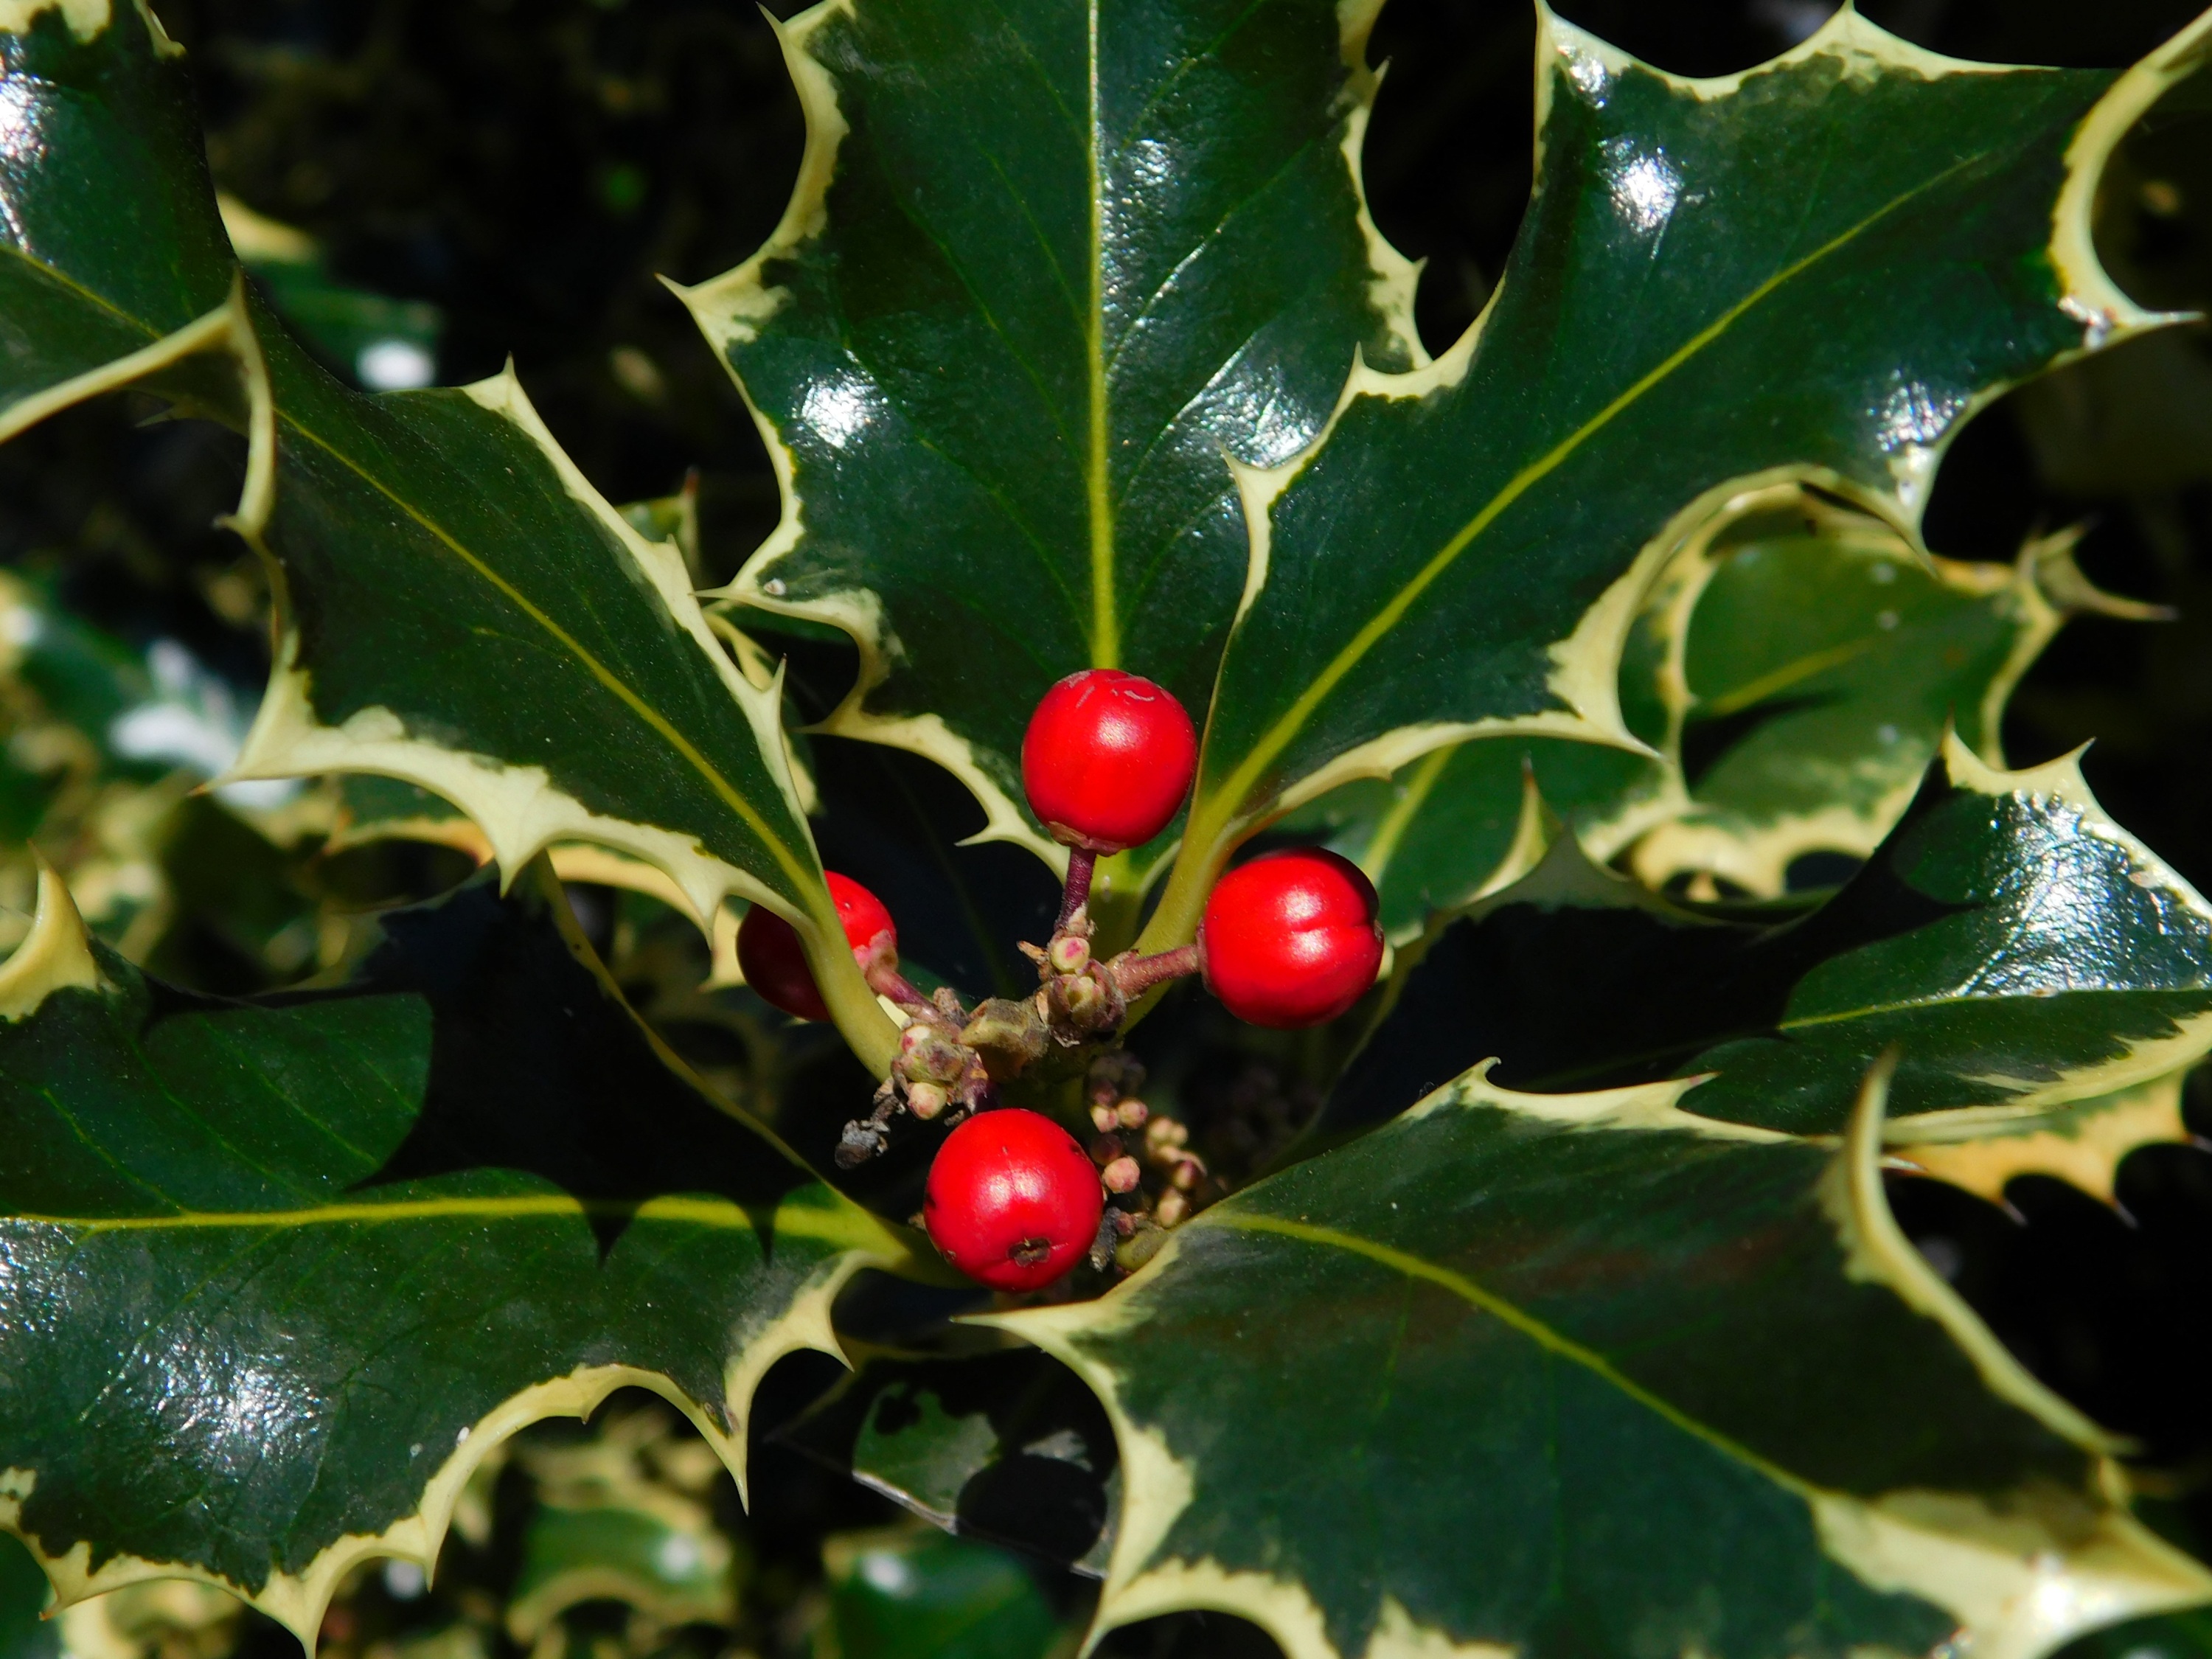
tree, nature, branch, mountain, plant, fruit, berry, leaf, flower, food, green, red, produce, evergreen, autumn, botany, flora, holly, shrub, flowering plant, woody plant, land plant, aquifoliaceae, aquifoliales